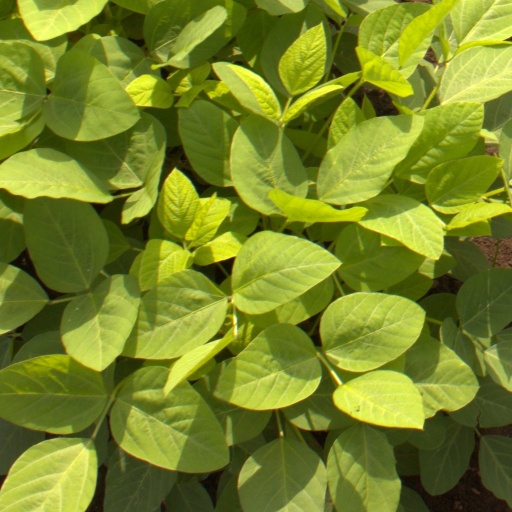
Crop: soybean